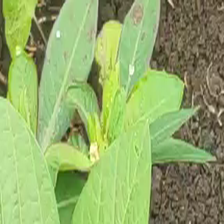
Weed species: Moti_dudhi(Euphorbia_geneculata_L)